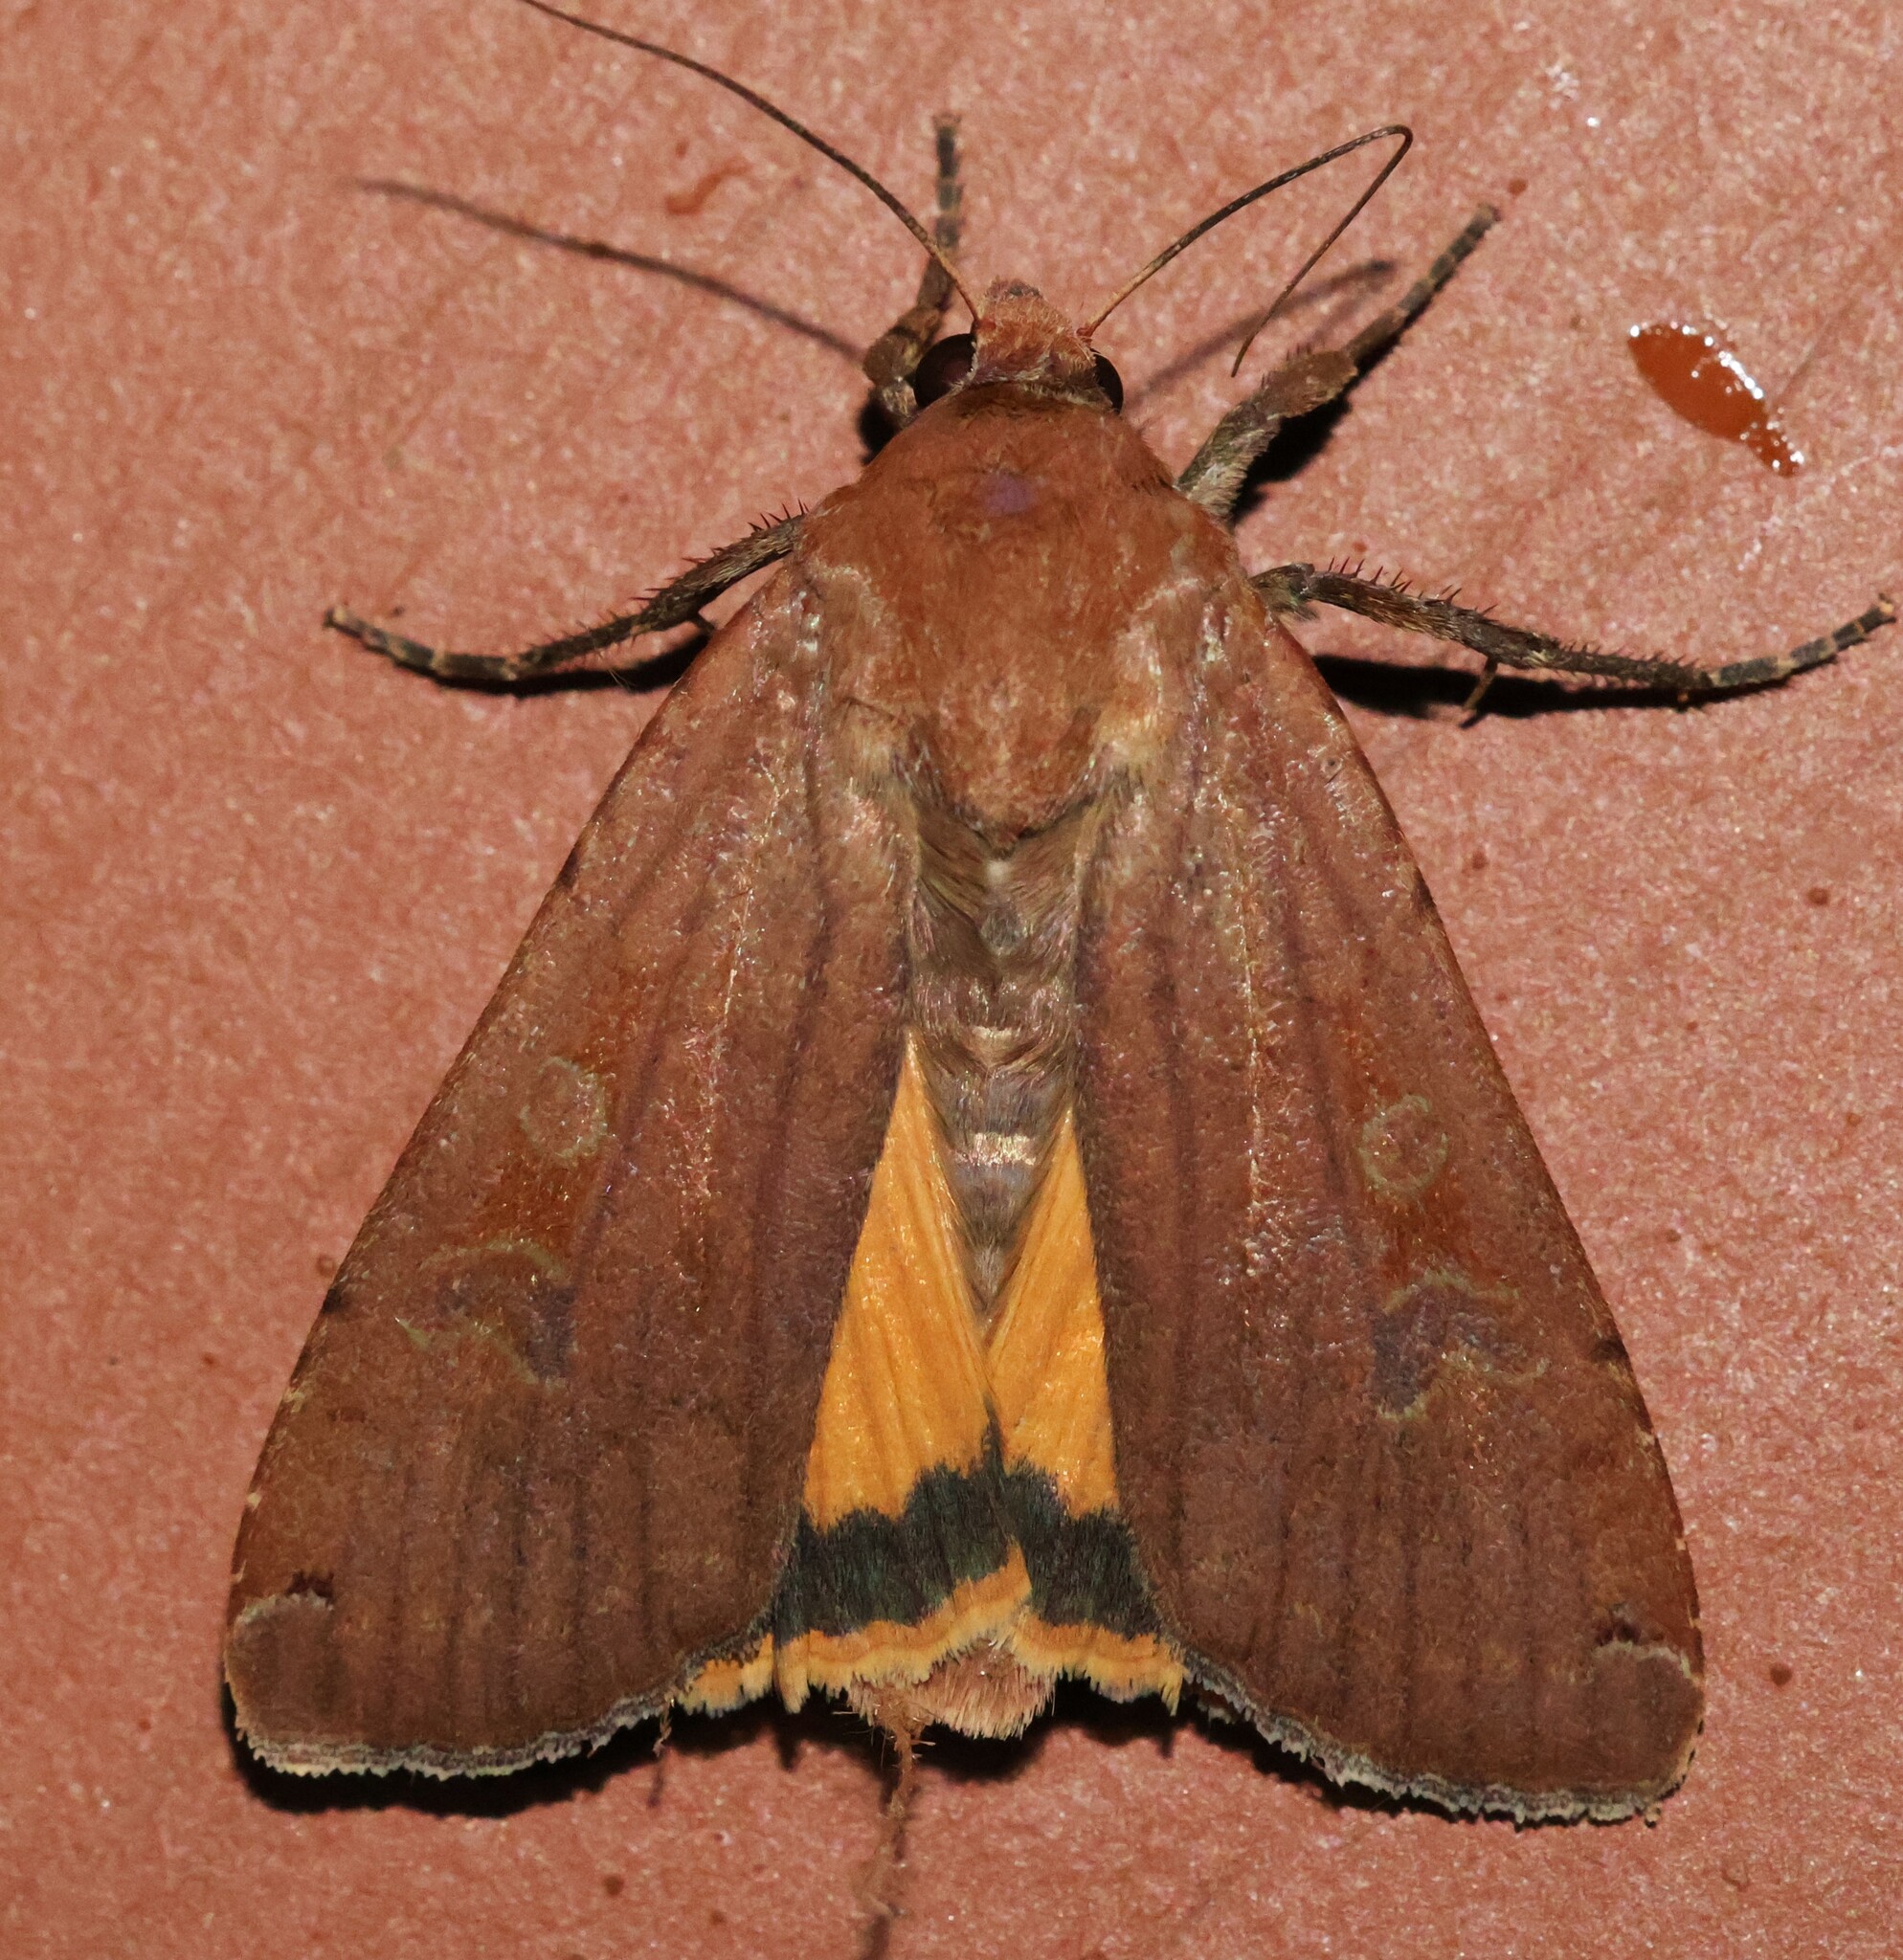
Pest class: cutworms